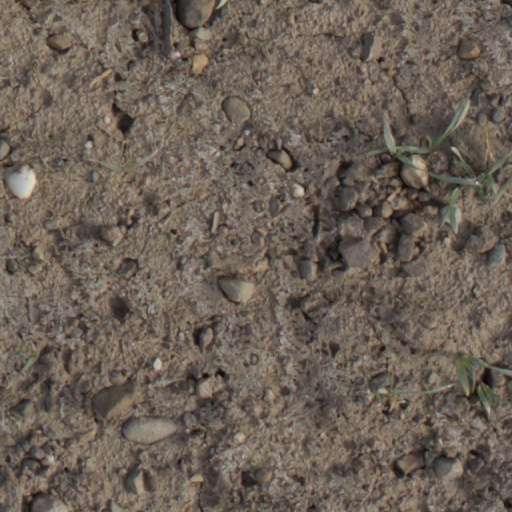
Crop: wheat